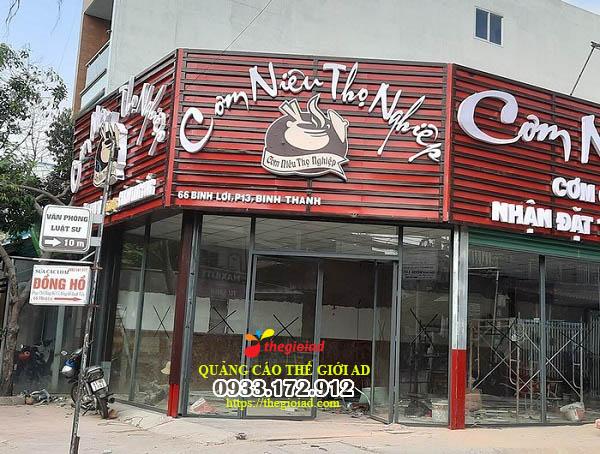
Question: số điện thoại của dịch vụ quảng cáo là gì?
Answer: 0933172912